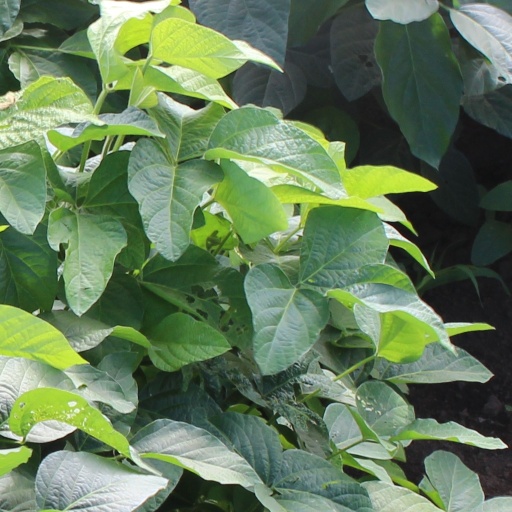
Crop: soybean